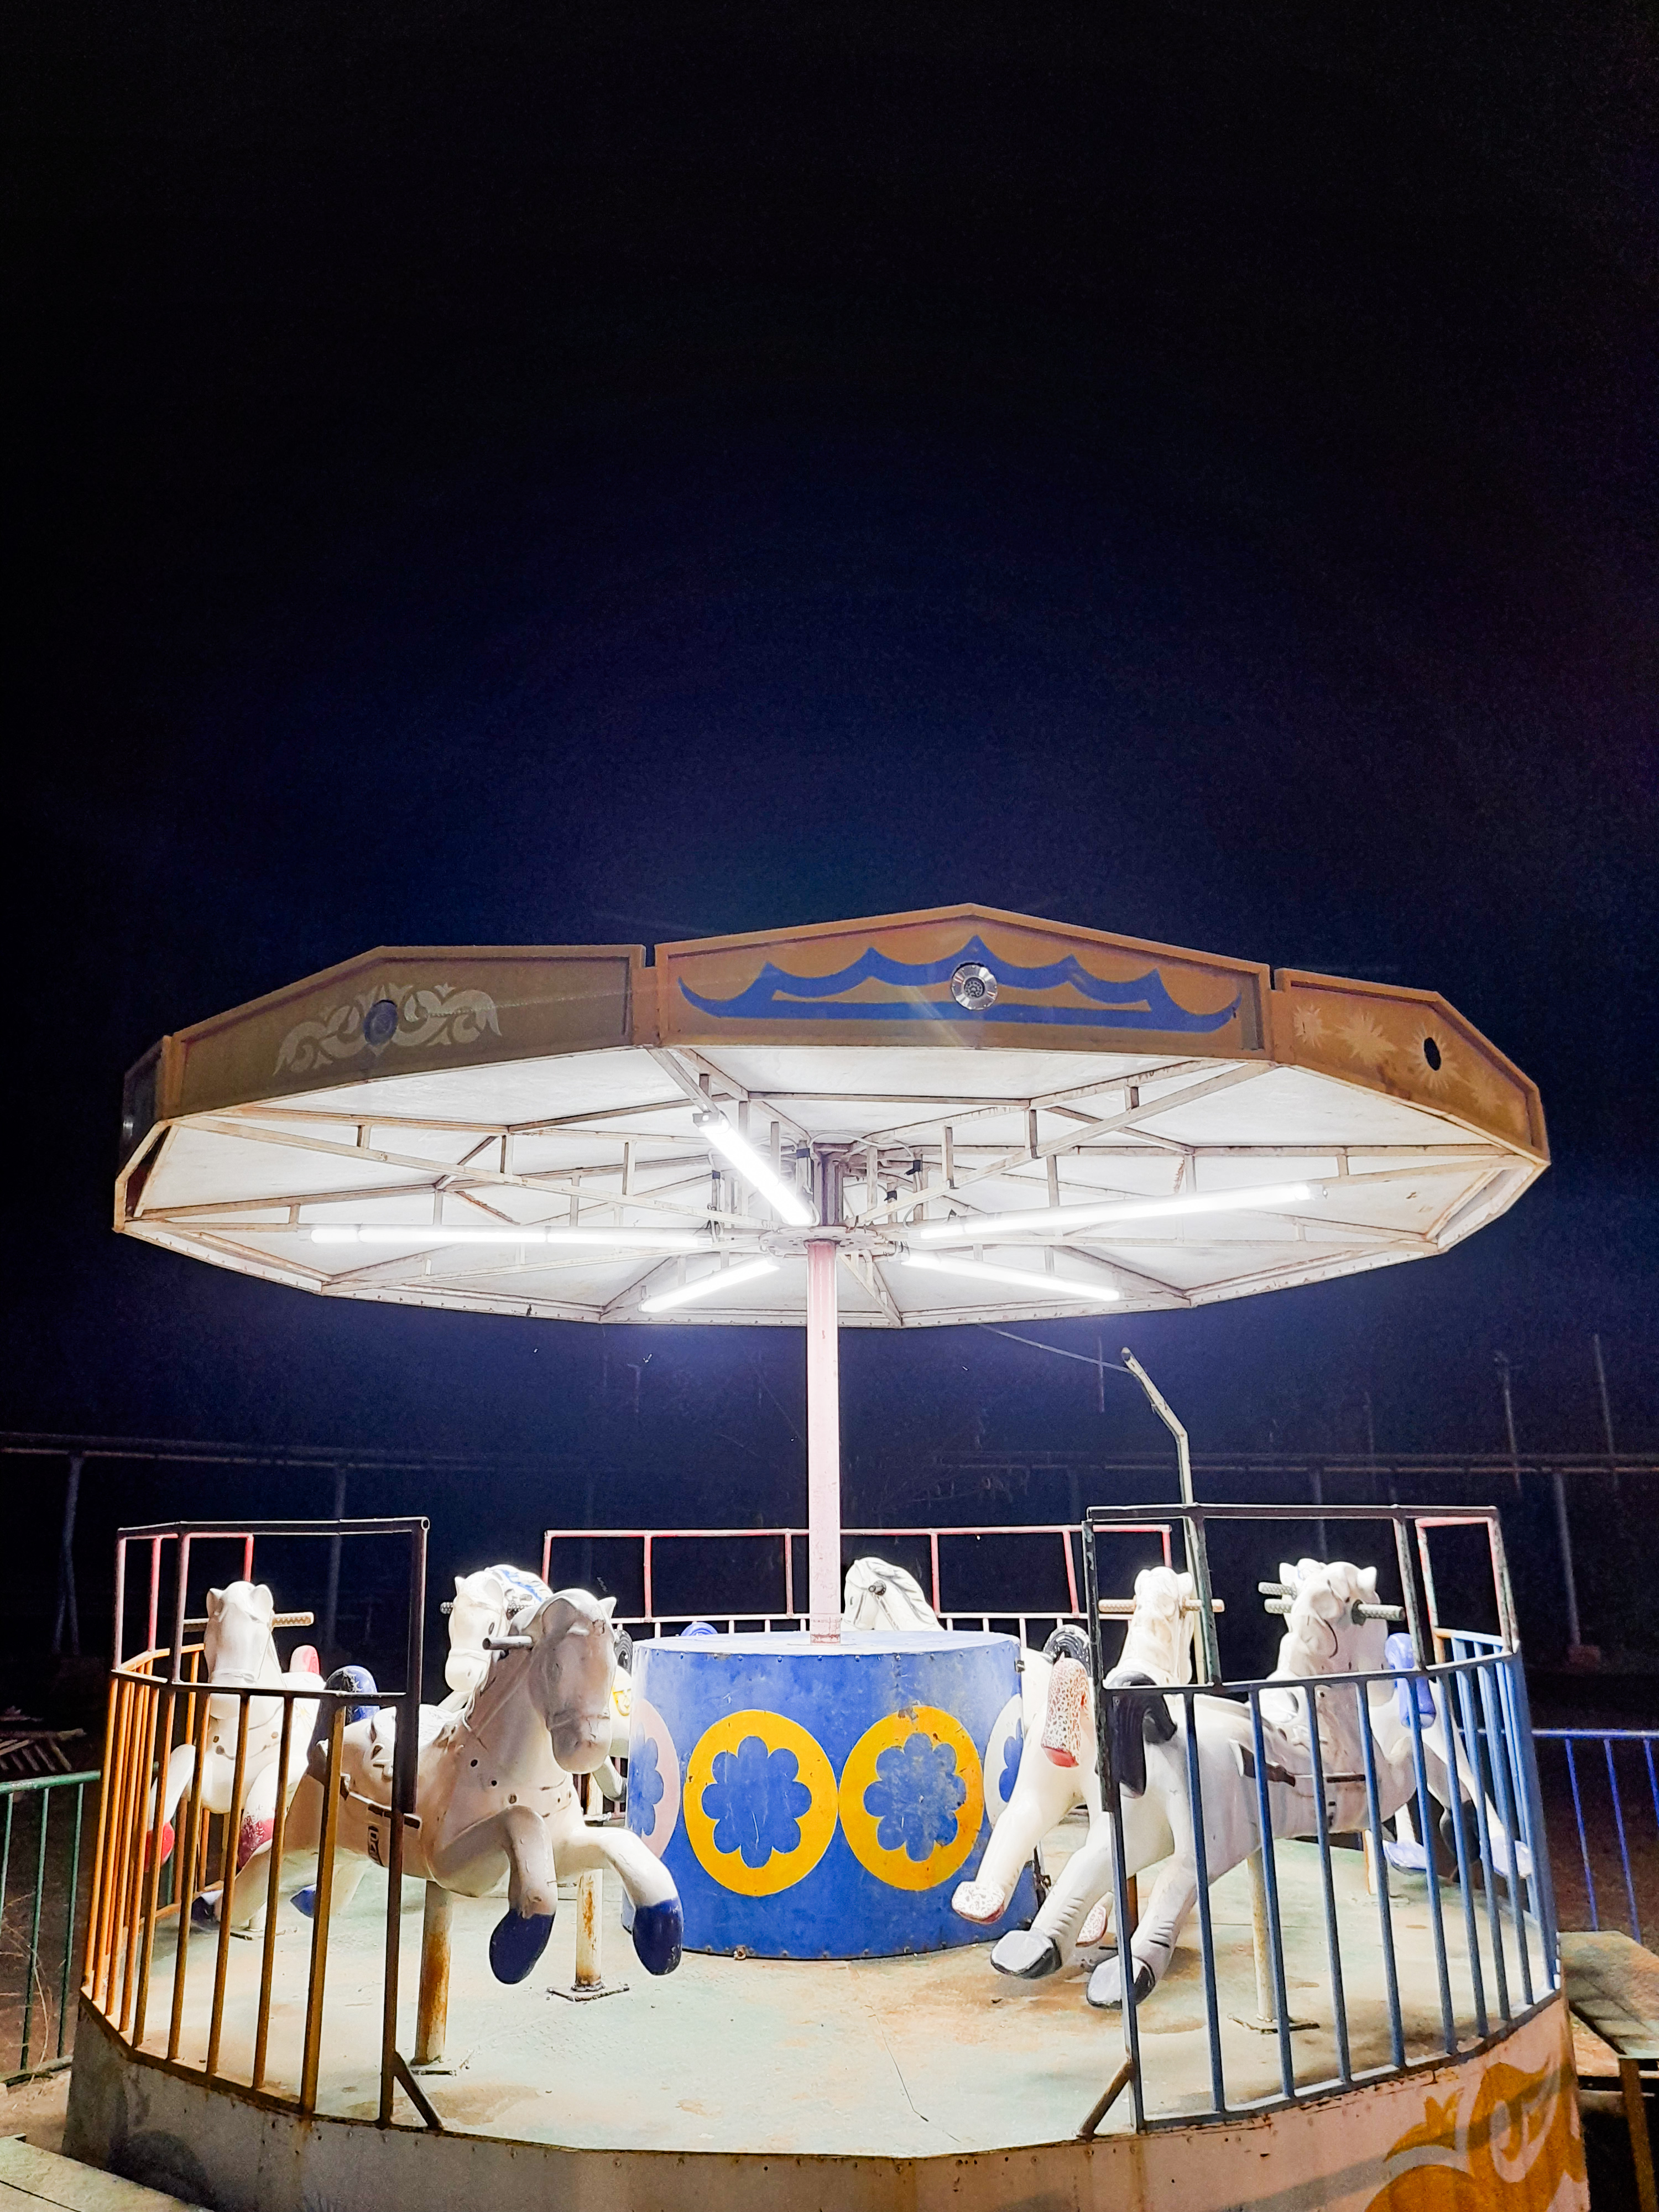
الوصف بالفصحى: لعبة الأحصنة الدوارة
التصنيف: Uncategorized